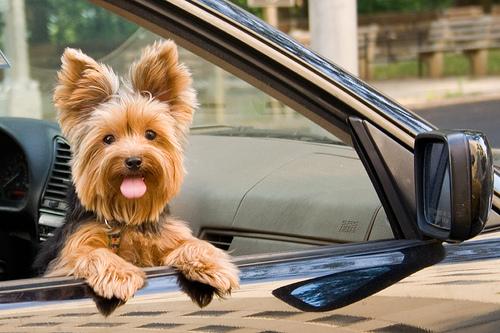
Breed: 340-n000120-Yorkshire_terrier